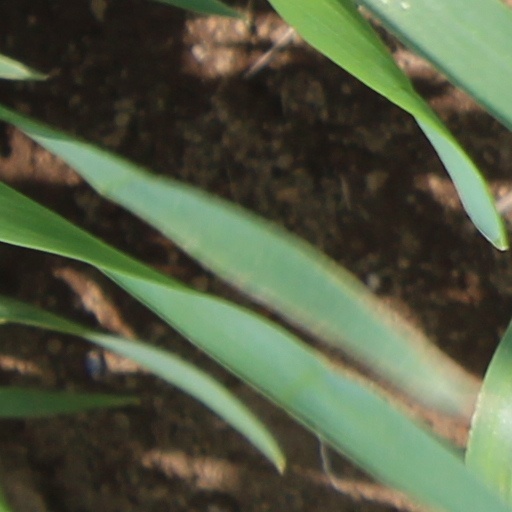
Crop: wheat